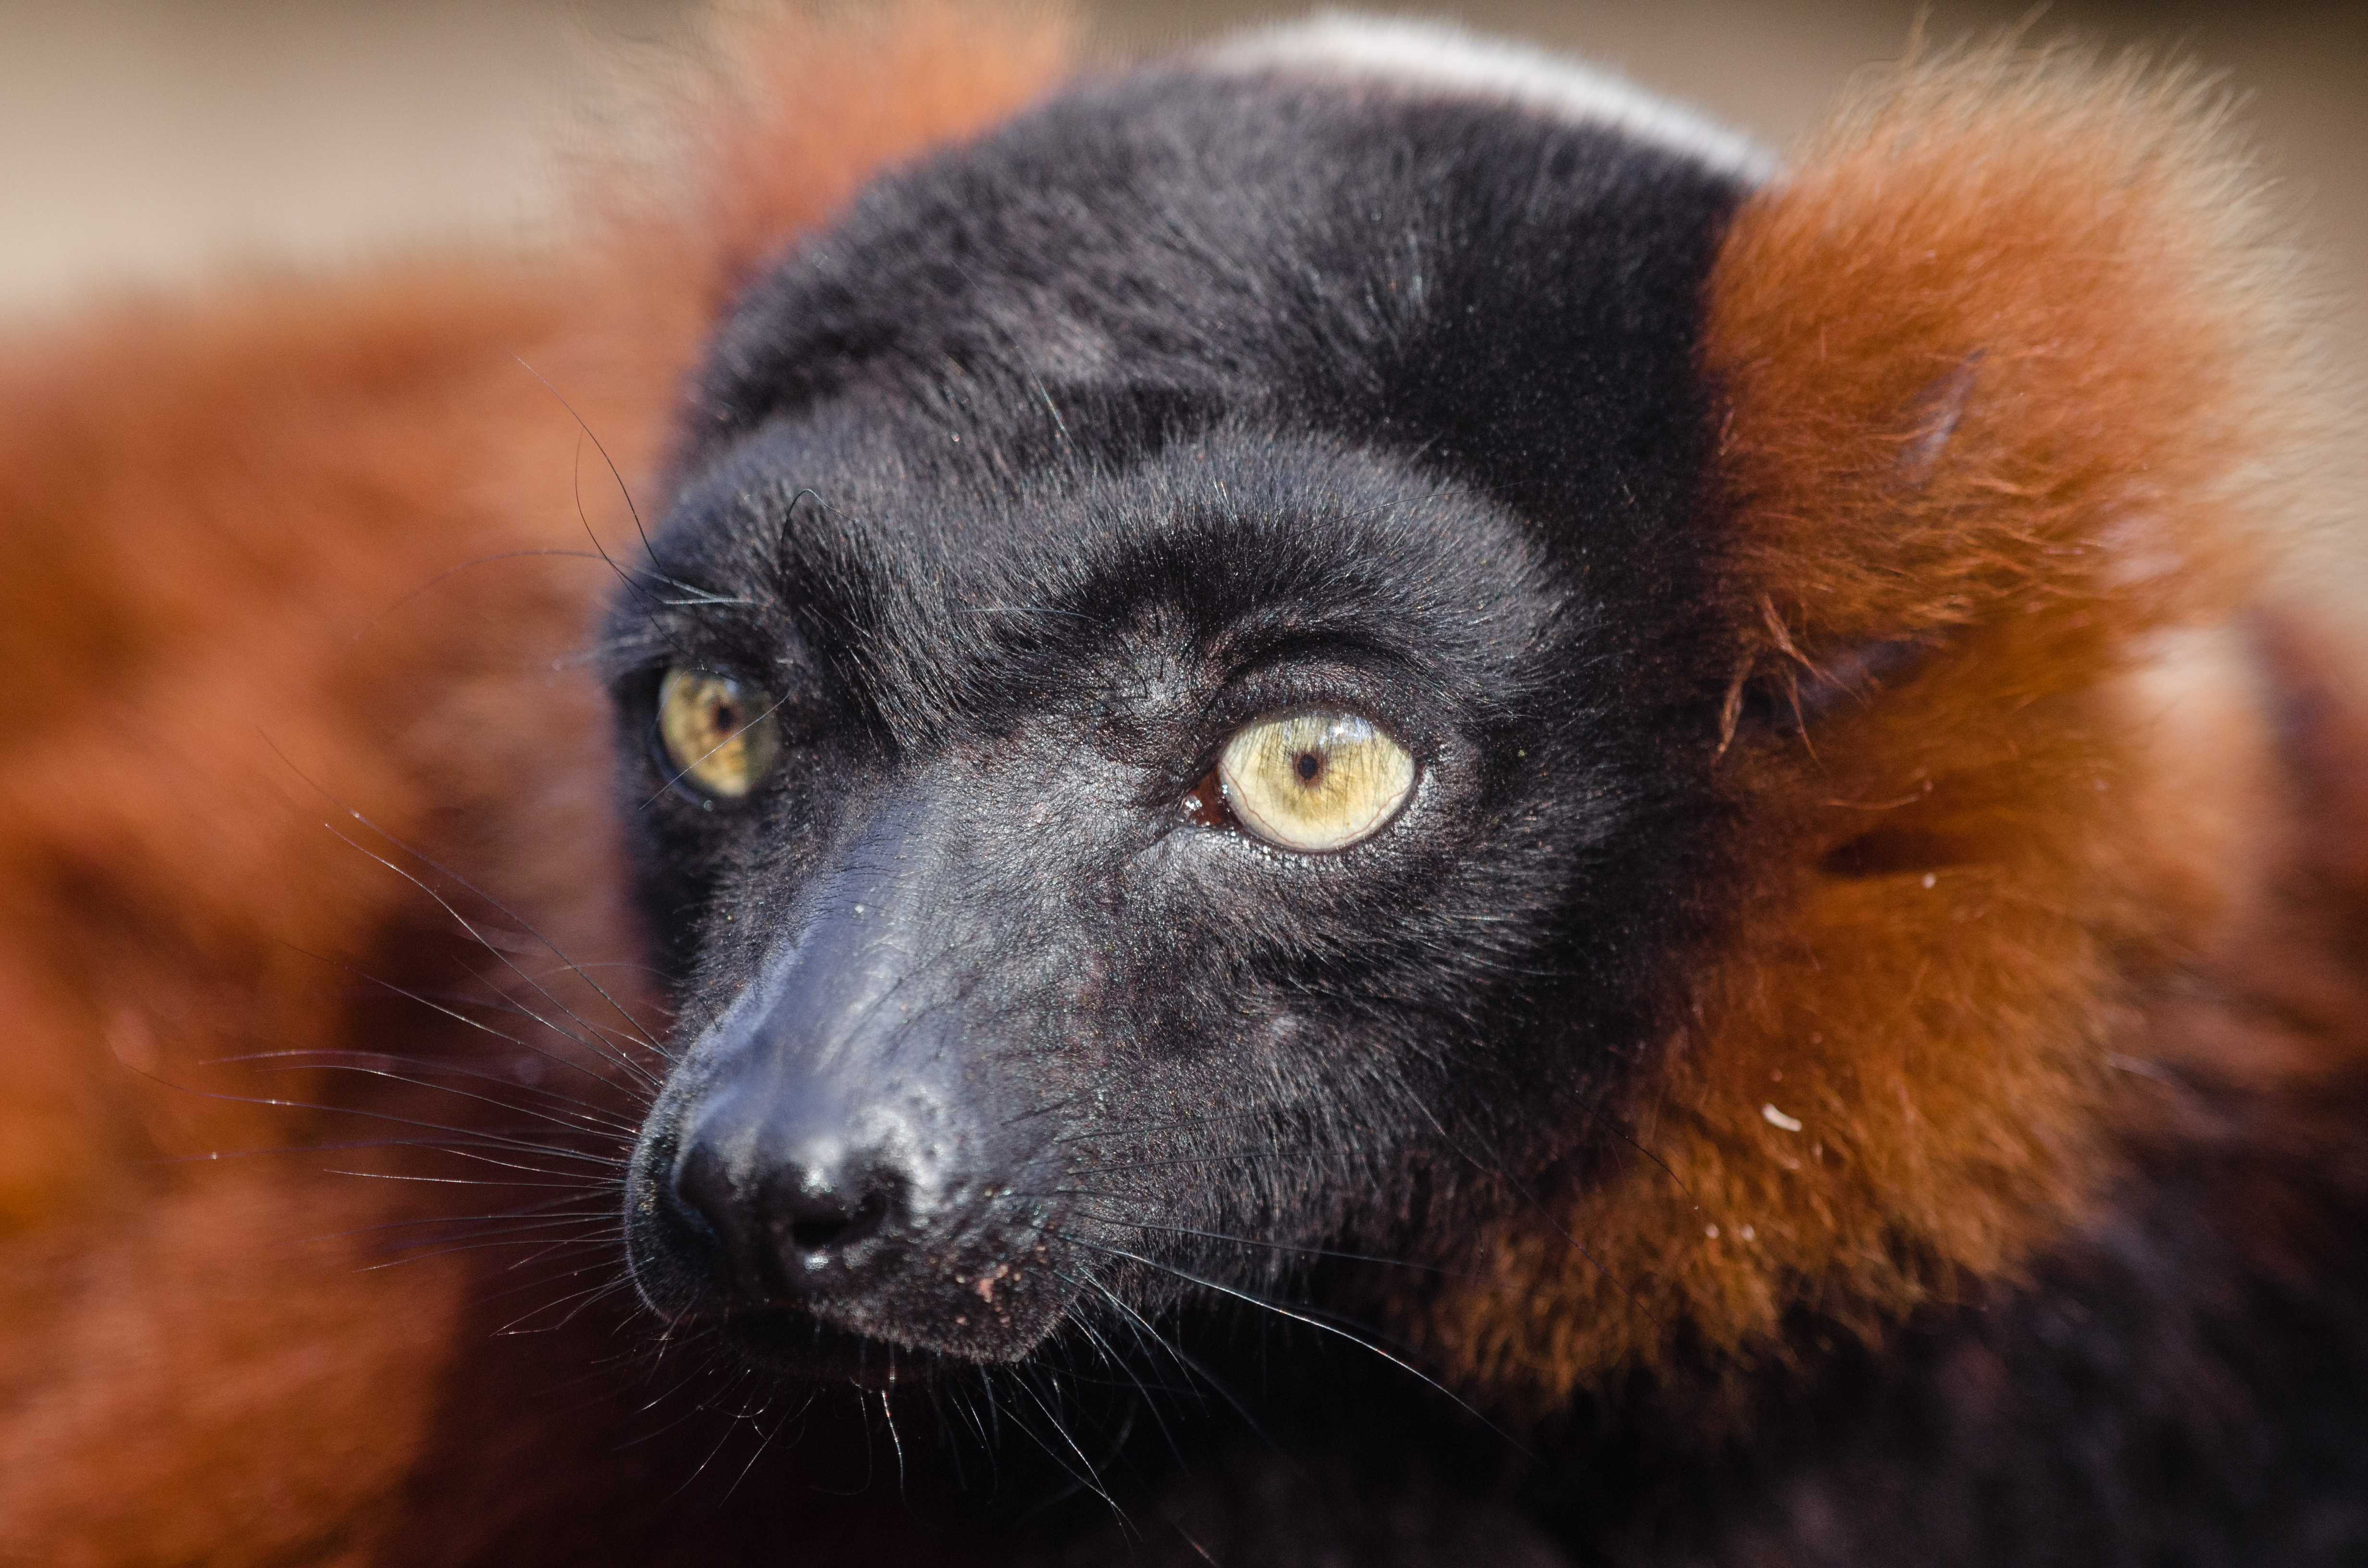
bokeh, feet, cute, wildlife, zoo, red, mammal, nikon, fauna, primate, close up, nose, eyes, whiskers, hands, madagascar, vertebrate, zoom, germany, deutschland, f28, nikkor, augen, adorable, lemur, d7000, roter, niedlich, tierpark, hnde, fse, 80200mm, ruffed, vari, lemuren, gelsenkirchen, erlebniswelt, new world monkey